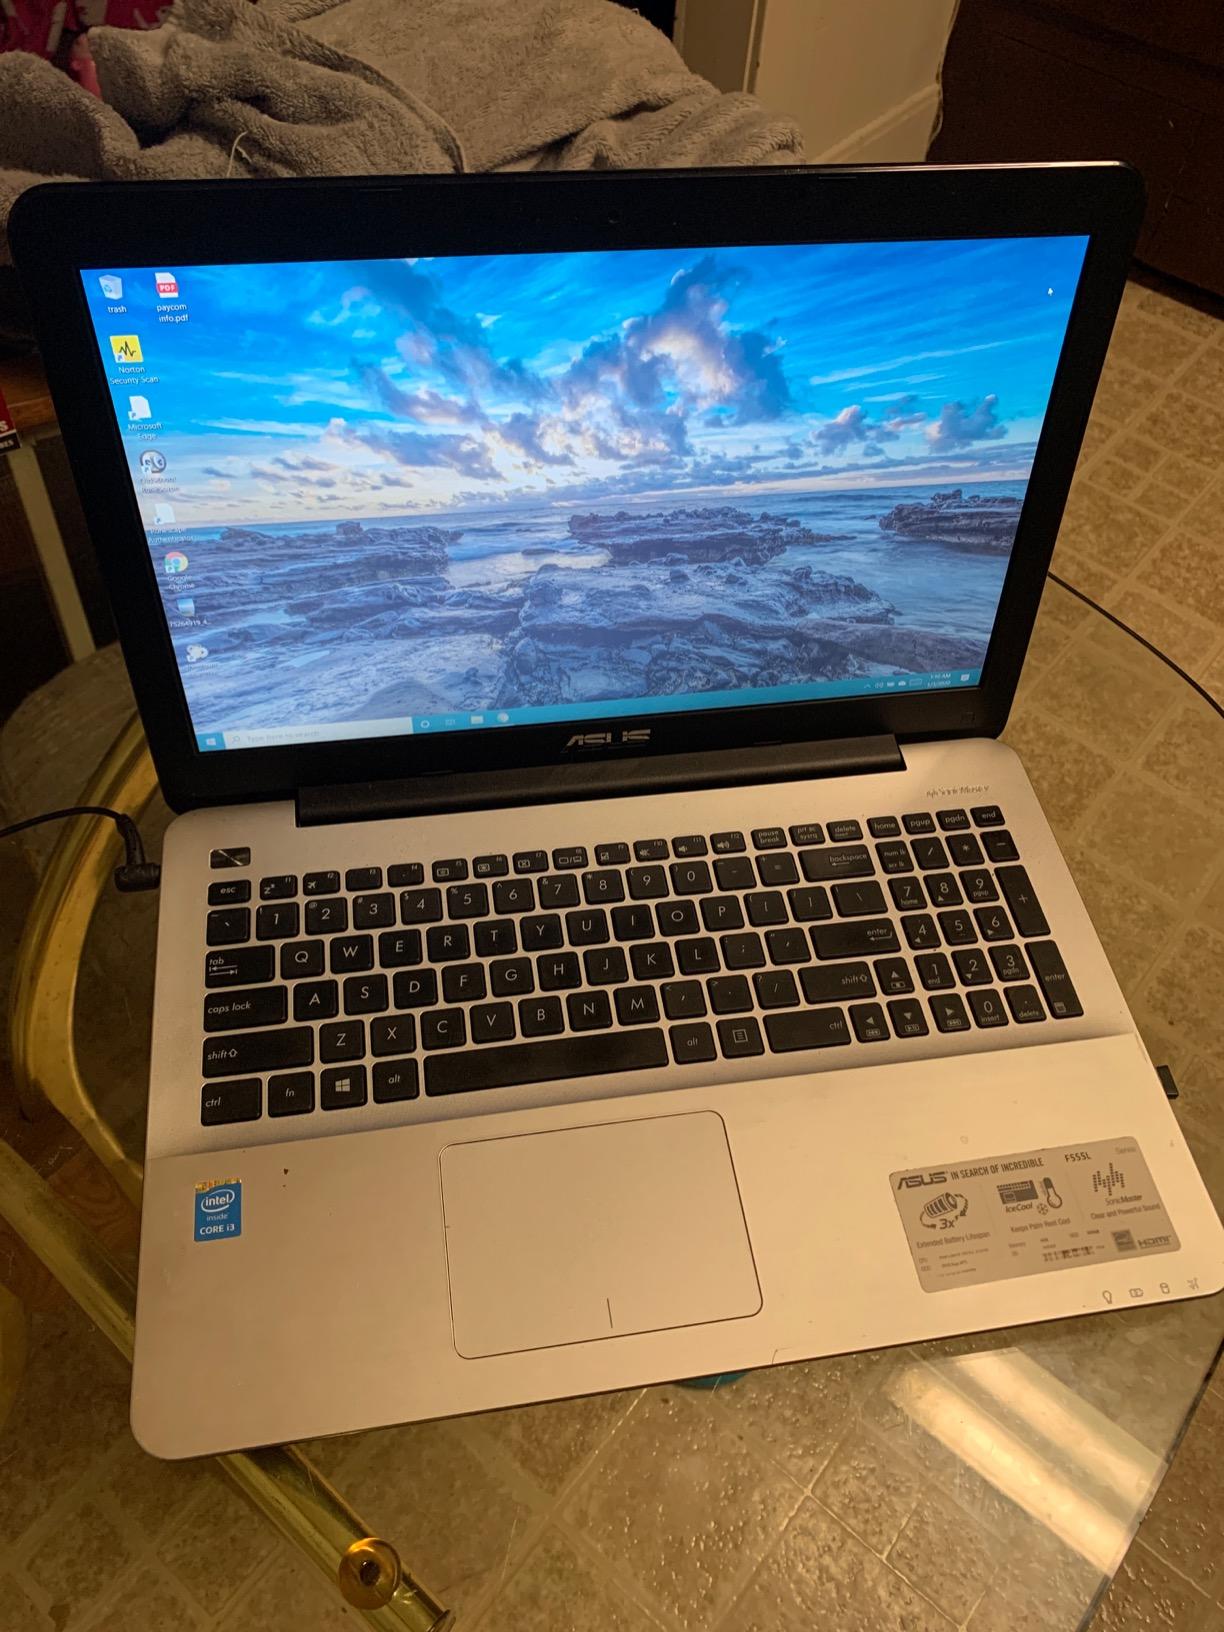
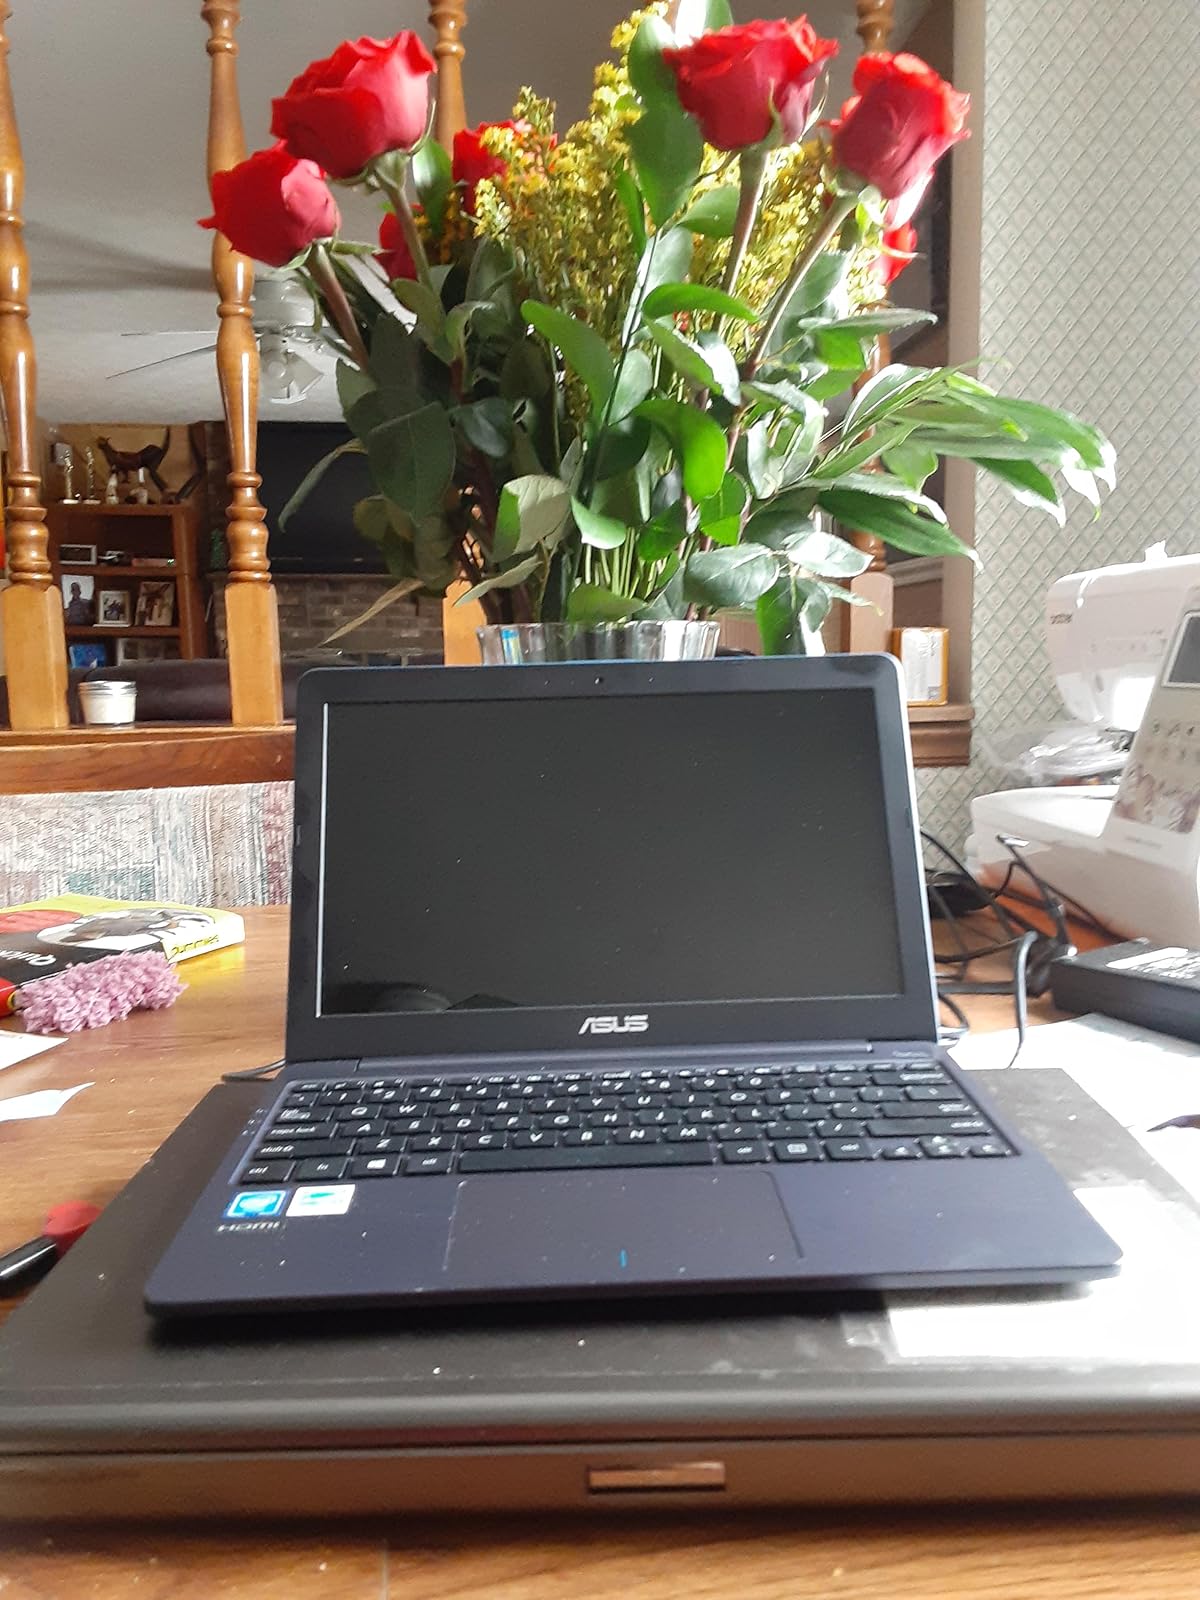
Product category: laptop
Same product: no